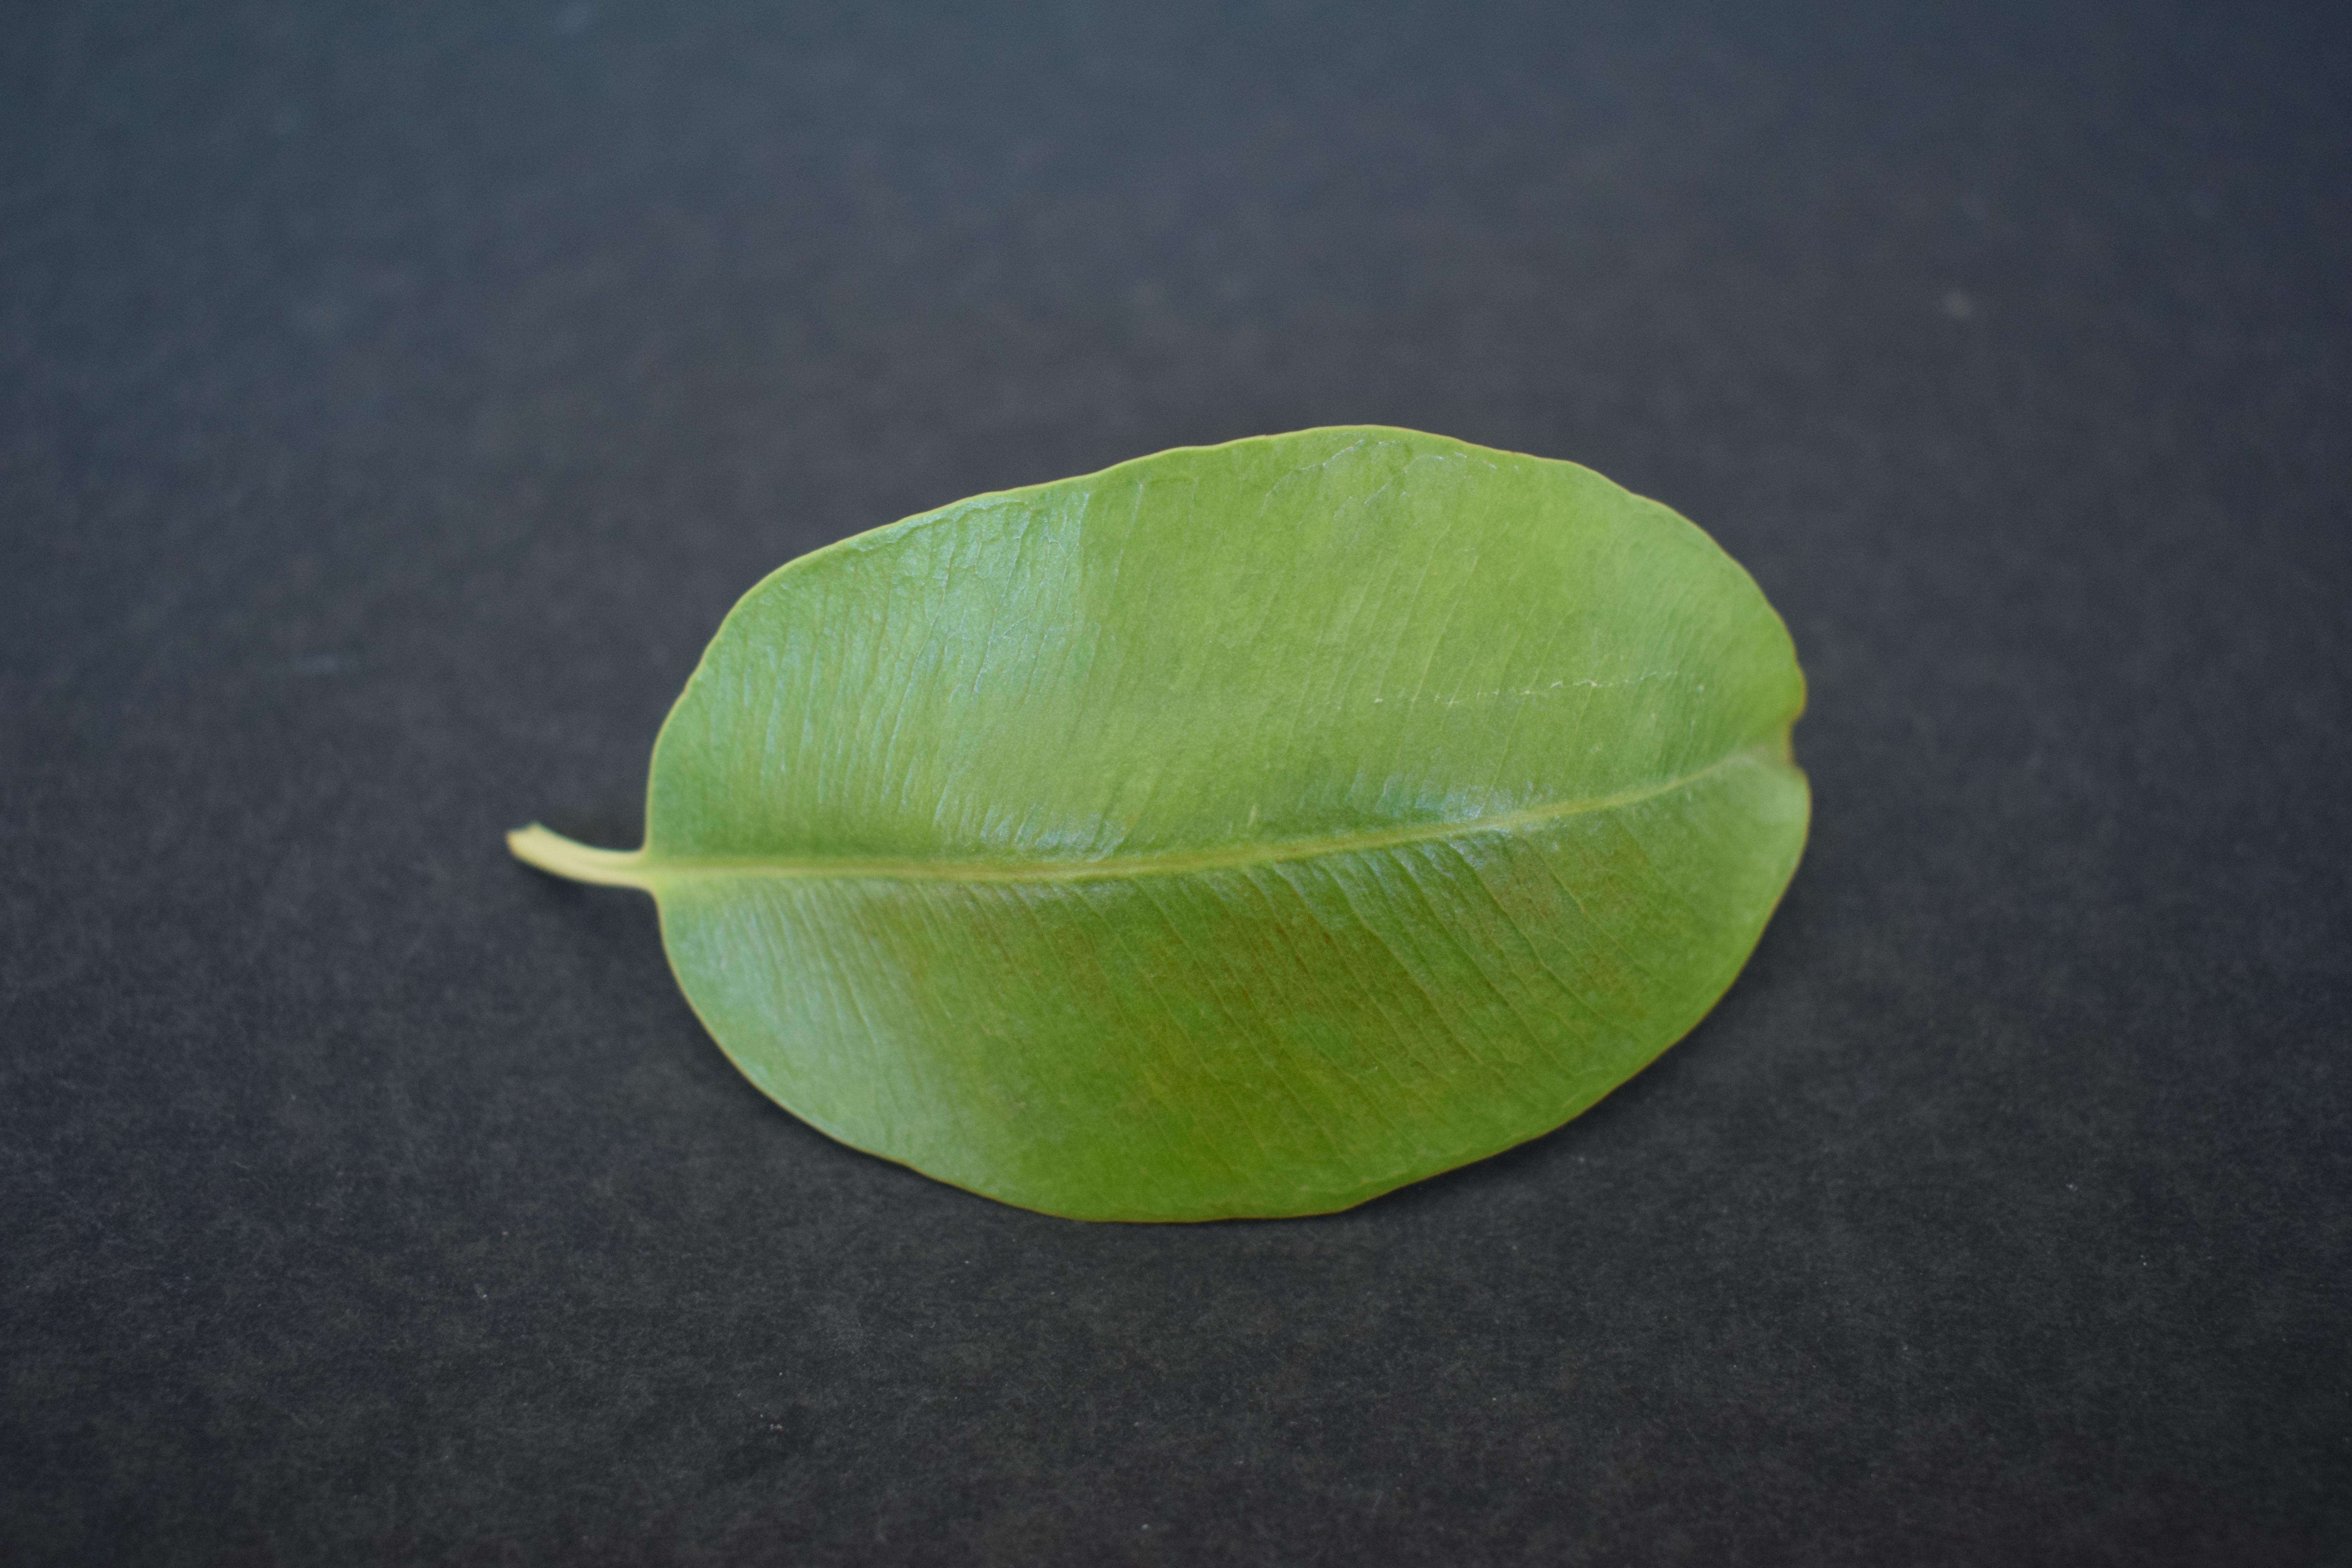
Plant species: Jamun